Queen Mary 2

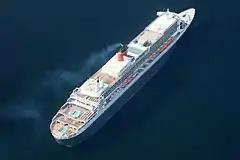
The RMS "Queen Mary 2" visiting Sydney Harbour, Cape Breton Island, on 1 October 2016.

Carried aboard "Queen Mary 2" is the Boston Cup. Sometimes referred to as "The Britannia Cup", this artefact was created for Sir Samuel Cunard in Boston, United States, to commemorate the arrival of his first vessel . Cunard had selected Boston as the American port for his Atlantic service, which resulted in a strong connection between Boston and the Cunard Line. It is believed that the cup was presented to Sir Samuel Cunard sometime in 1840, but for much of its life it was missing. It was discovered in an antique shop in 1967 and returned to Cunard, where it was placed aboard "Queen Elizabeth 2". In 2004, when "Queen Mary 2" became the flagship, the Boston Cup was placed aboard "Queen Mary 2". It is in a glass case, aft of the Chart Room lounge.